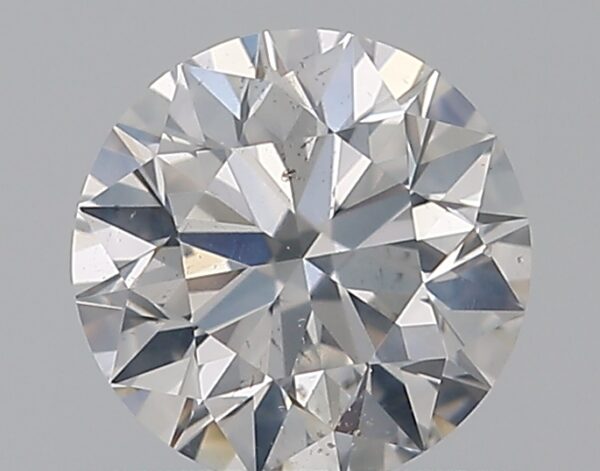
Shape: round
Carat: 0.5
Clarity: SI2
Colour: F
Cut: EX
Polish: EX
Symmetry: EX
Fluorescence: N
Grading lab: GIA
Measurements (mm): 5.06 x 5.08 x 3.18